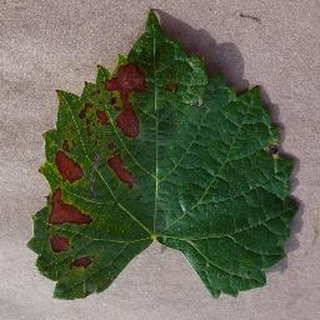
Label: grape_esca_black_measles